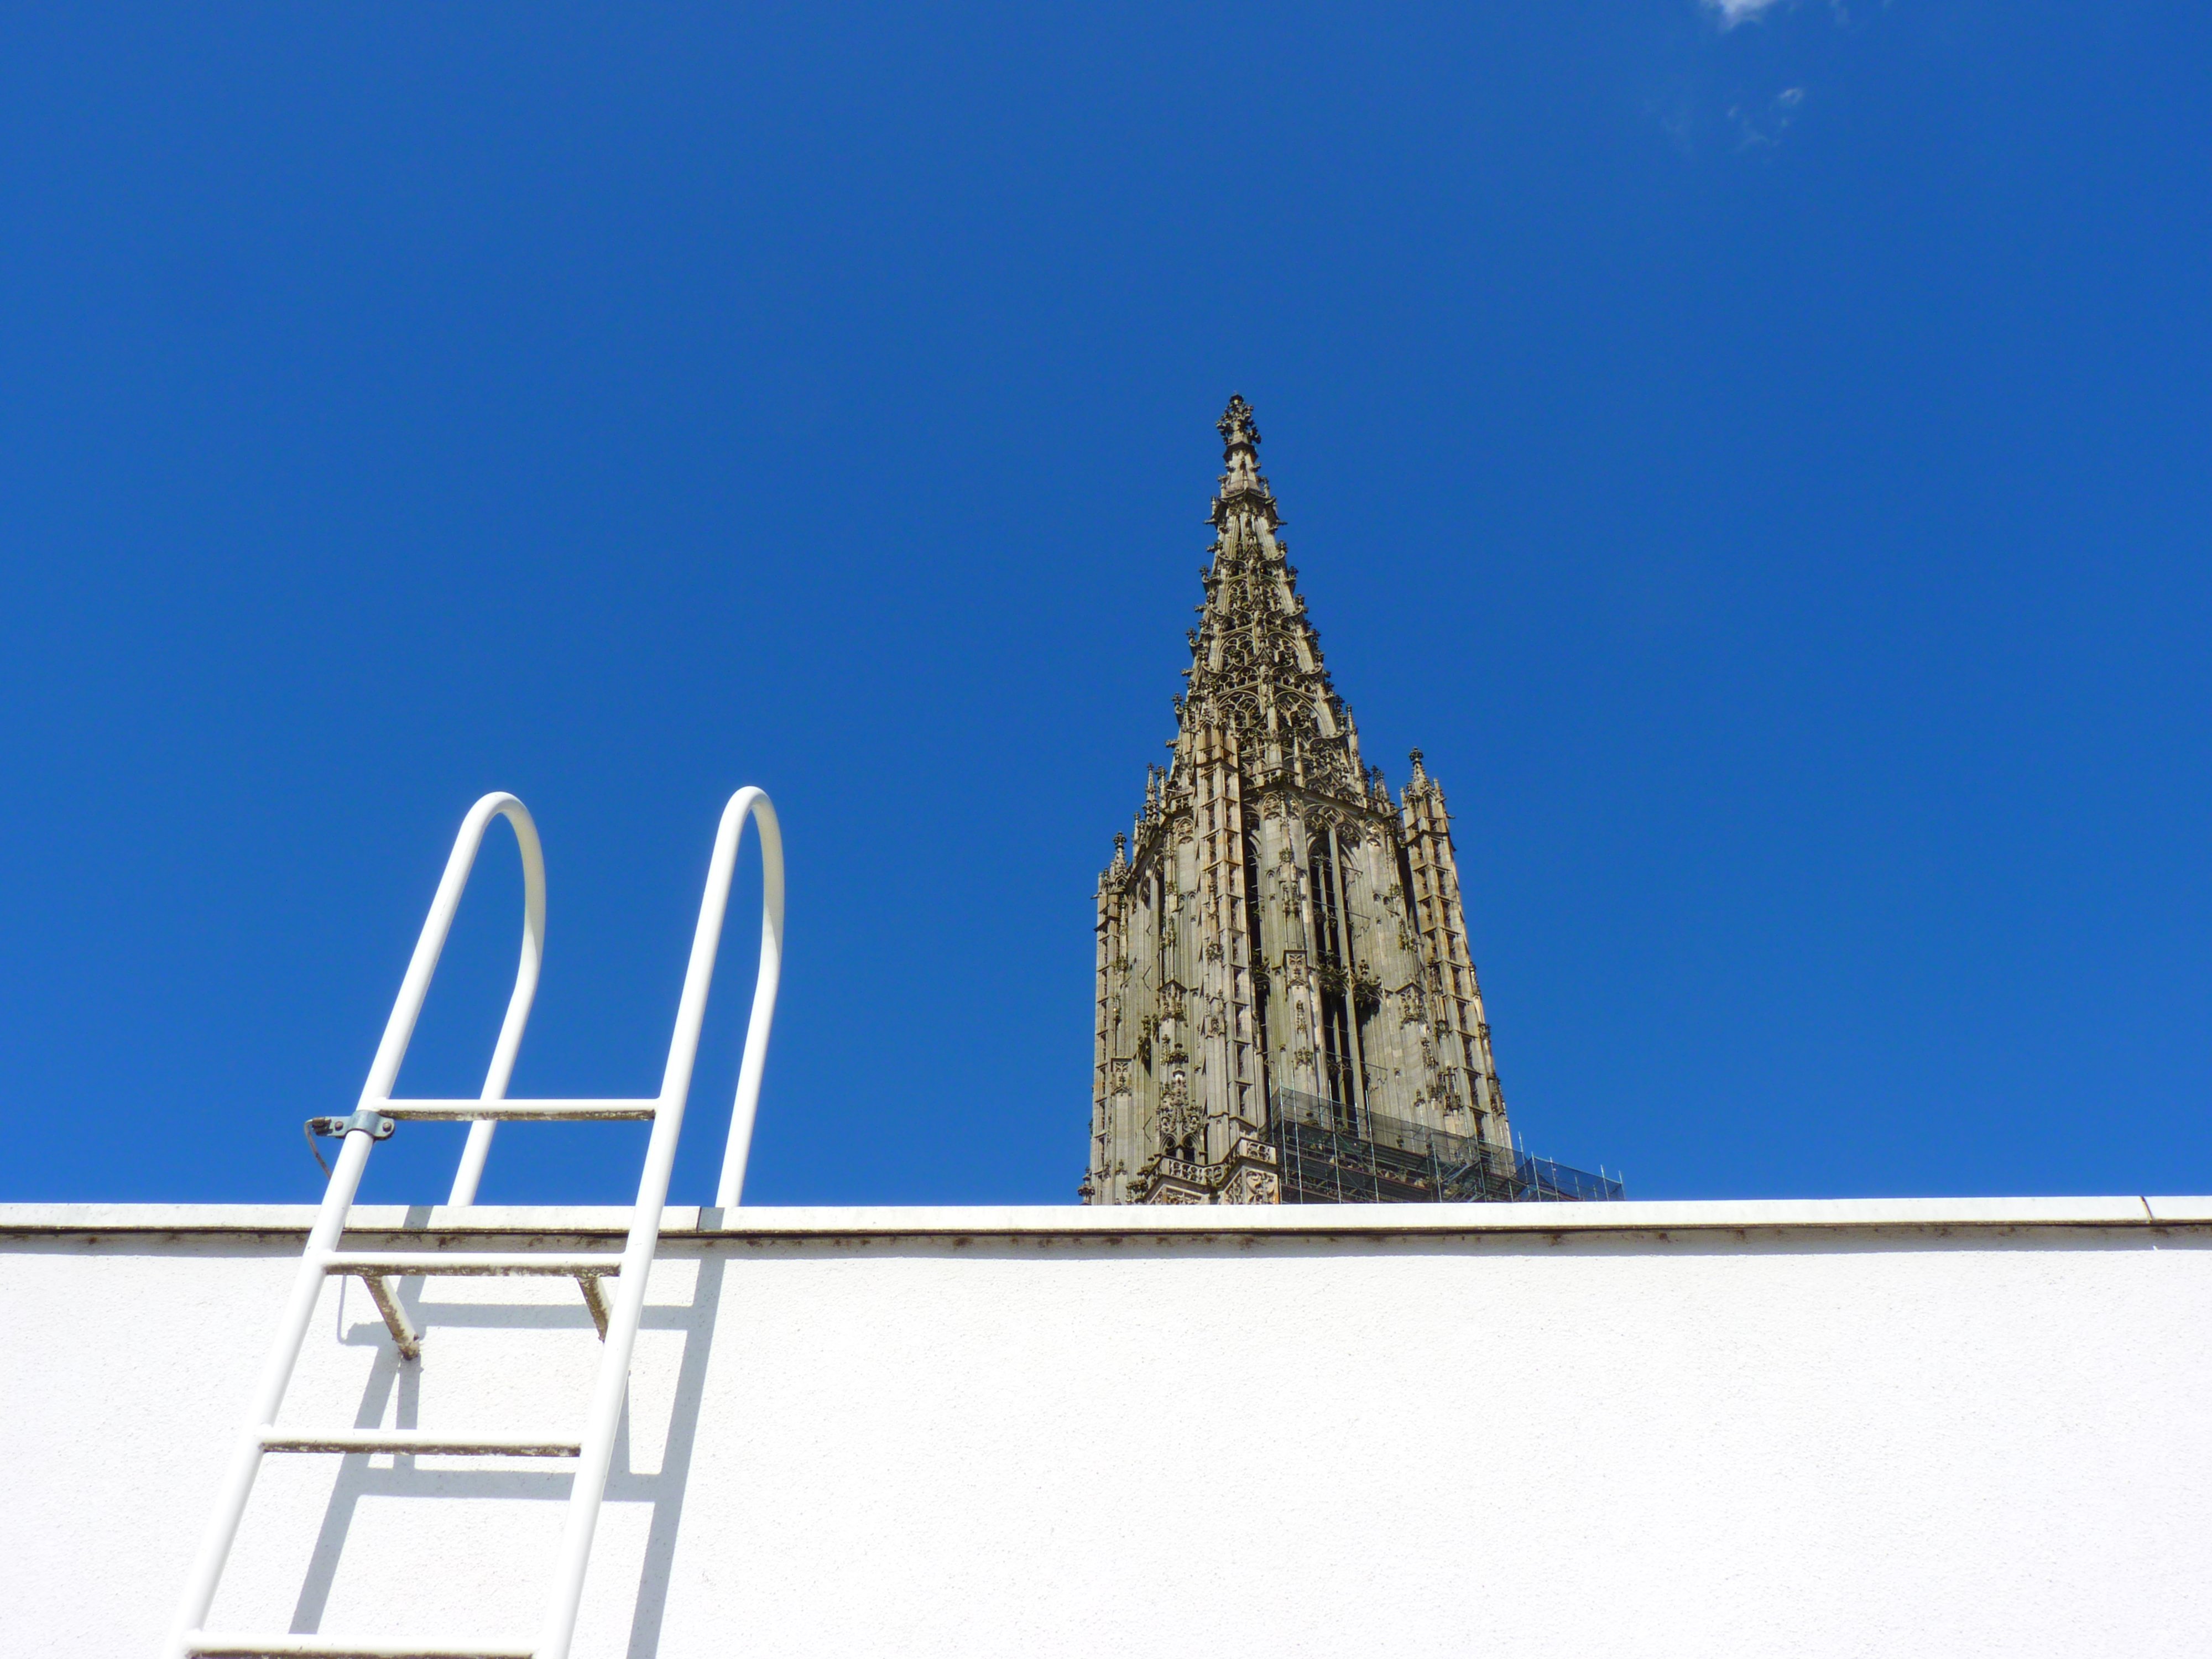
sky, building, tower, landmark, facade, blue, church, place of worship, spire, steeple, head, ulm cathedral